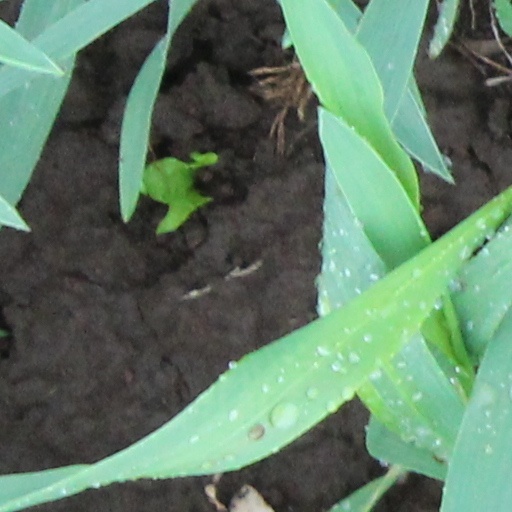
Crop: wheat